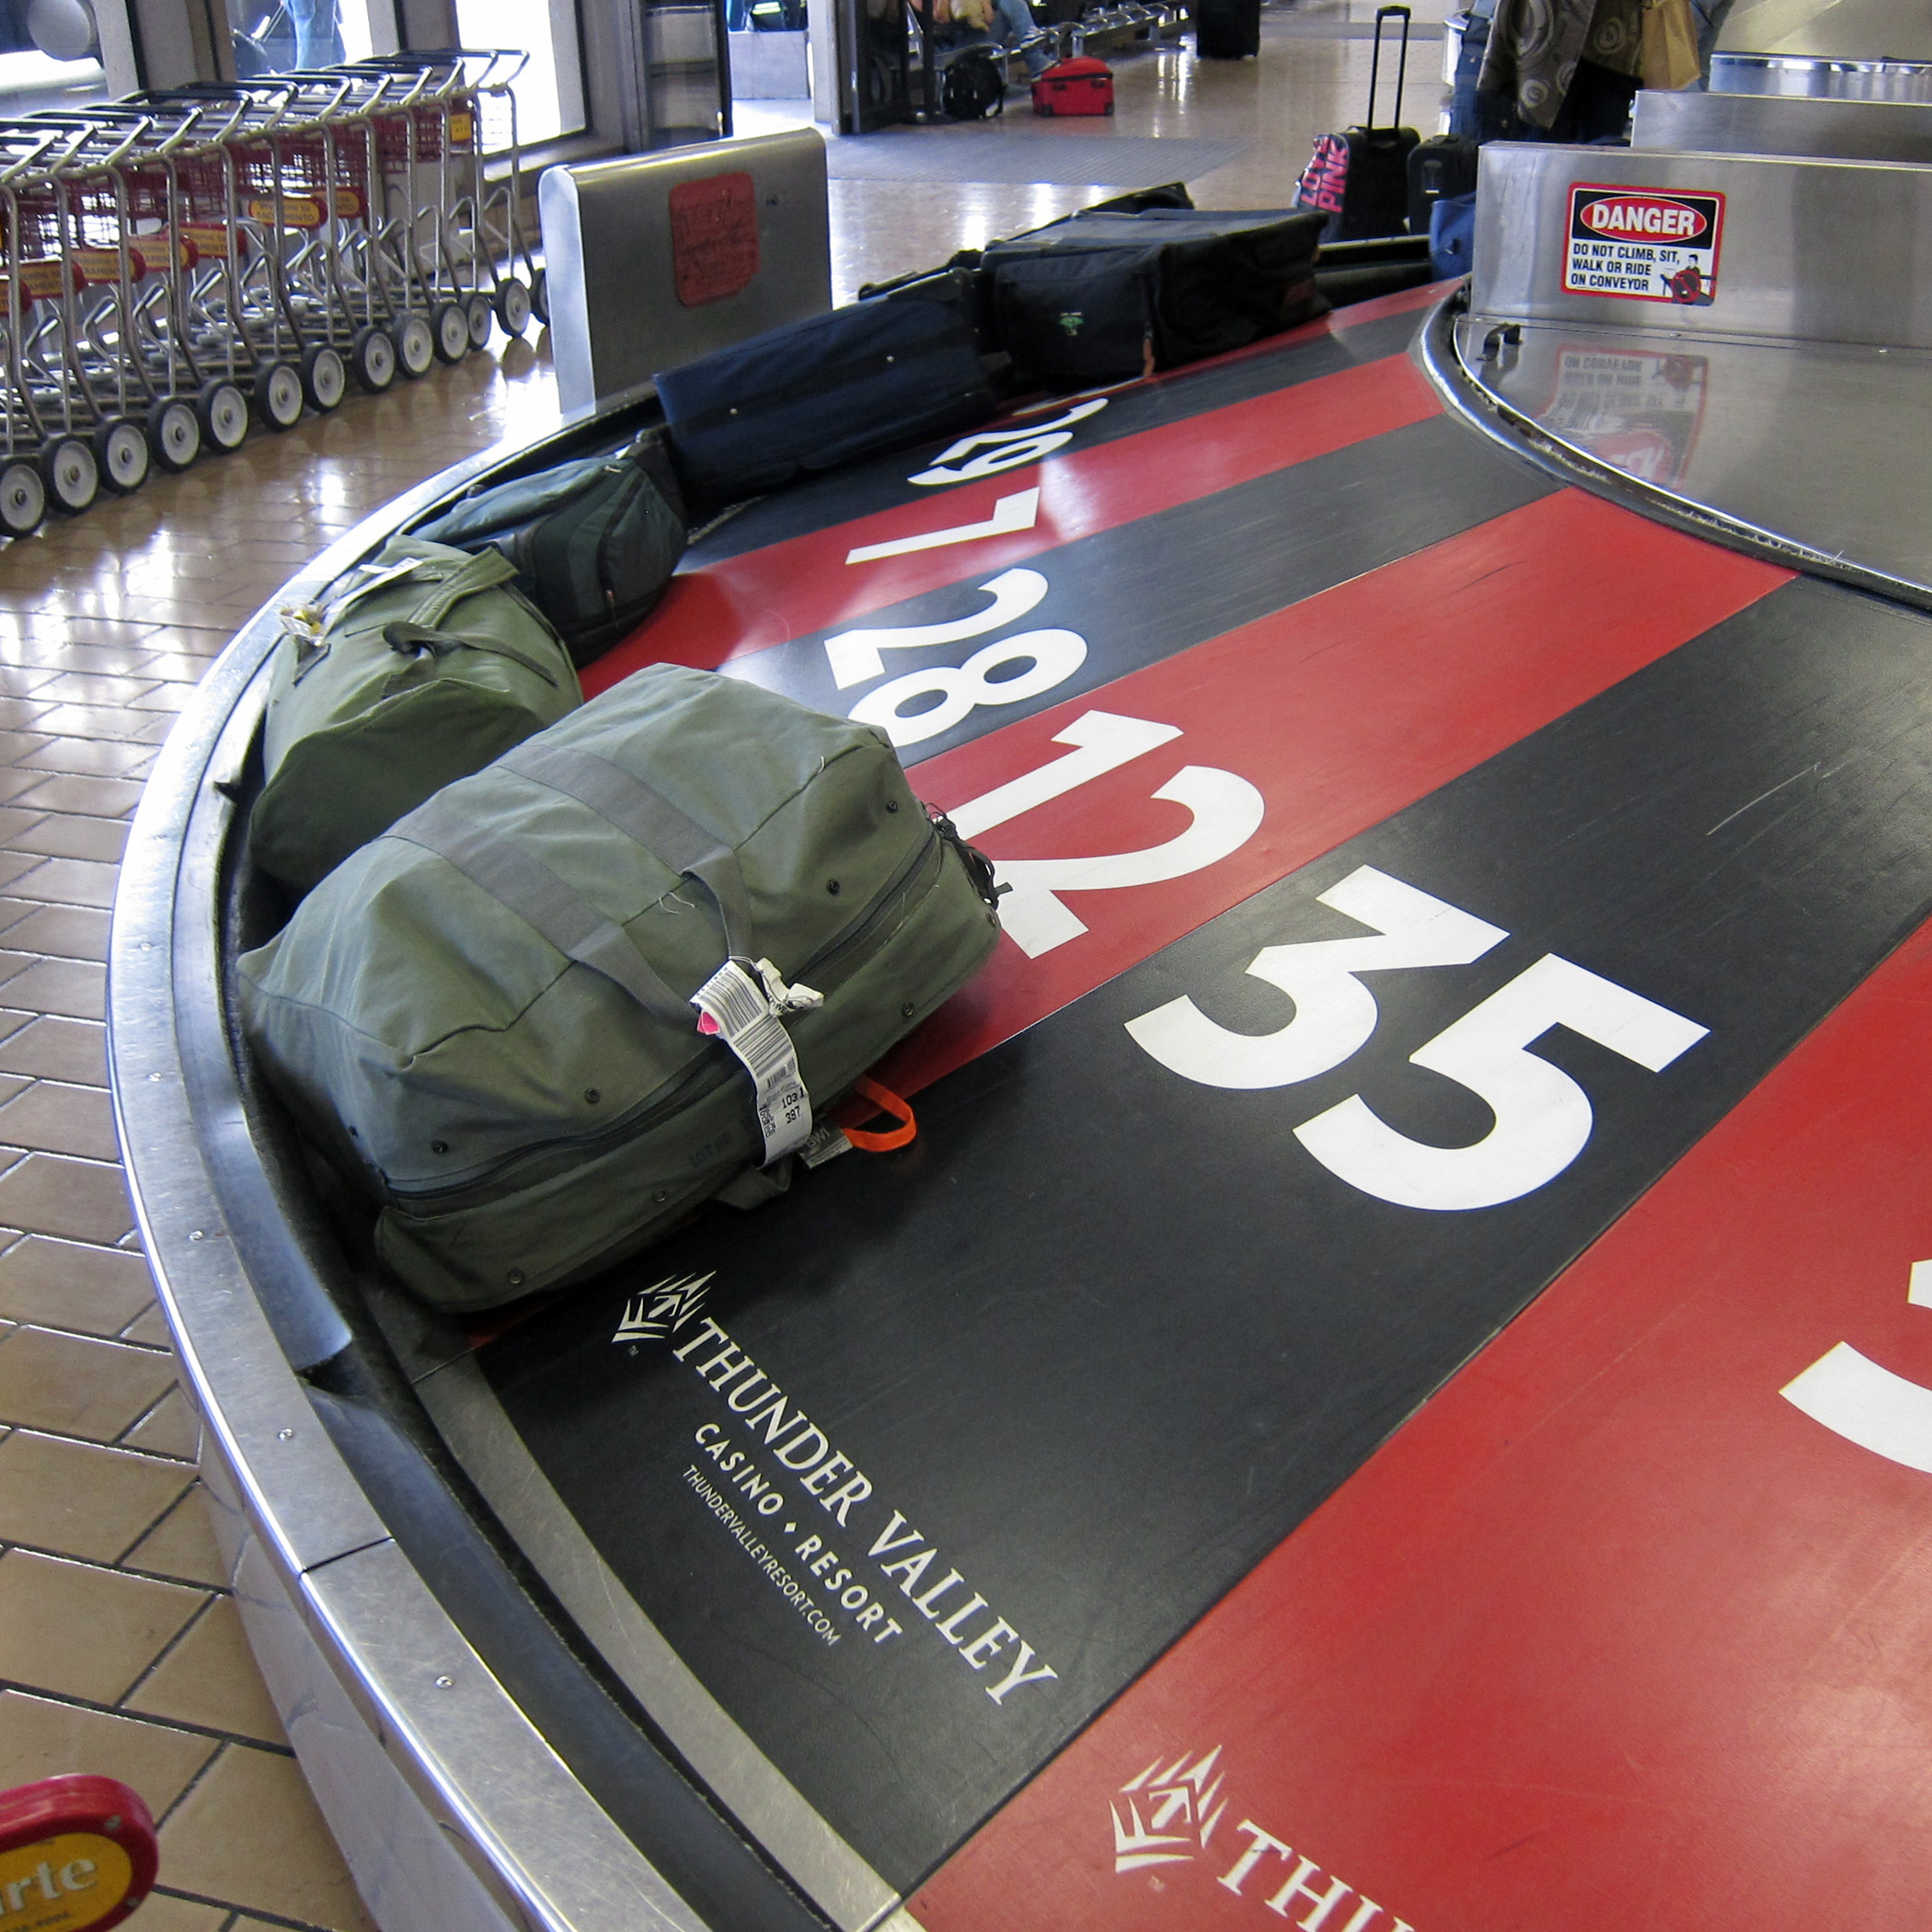
structure, car, vehicle, race track, smf, baggage, flooring, roulette, duffelbag, automotive exterior, sport venue